PGM-19 Jupiter

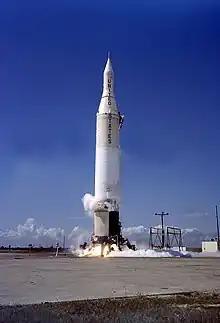
Juno II launch vehicle derived from Jupiter IRBM mobile missile.

The Saturn I and Saturn IB rockets first stage was manufactured using the tooling from Jupiter and Redstone production, consisting of a central tank of the same diameter of the Jupiter missile with eight tanks of the same diameter as the Redstone clustered around it, all containing LOX/RP-1.